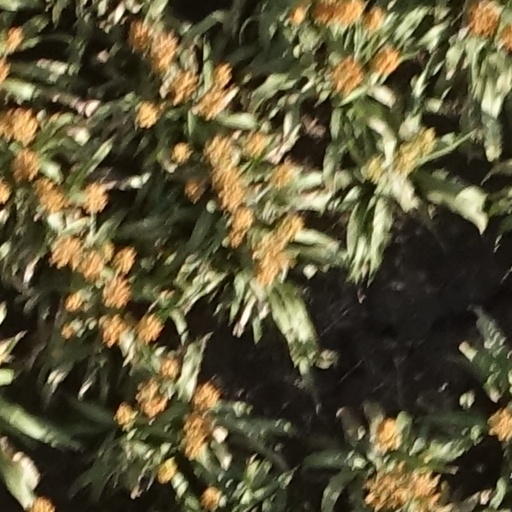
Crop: sorghum